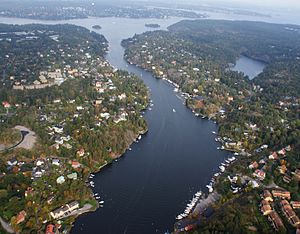
Skurusundet
Skurusundet set fra helikopter.
Skurusundet er et sund i Stockholms skærgård beliggende i Nacka kommun. Sundet, som løber i nord-sydlig retning mellem Sicklaön og Ormingelandet, udgør grænsen mellem landskaperne Södermanland og Uppland.